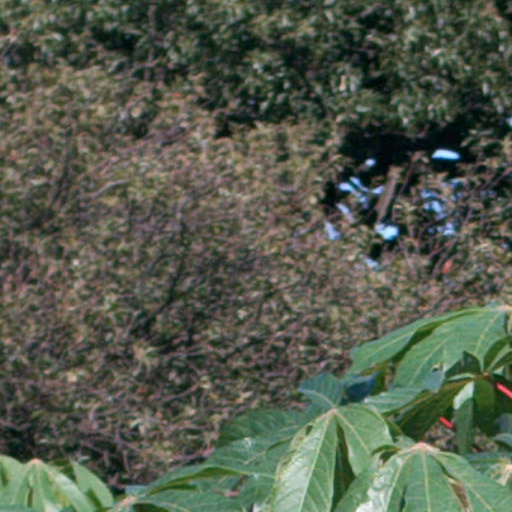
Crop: cassava